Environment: real
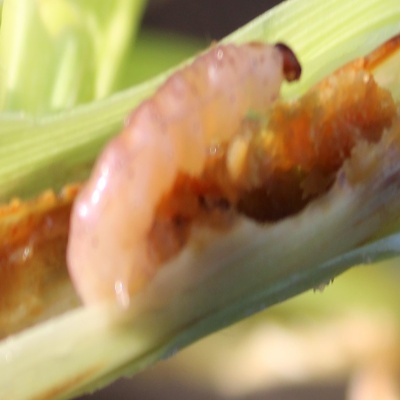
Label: fall_armyworm